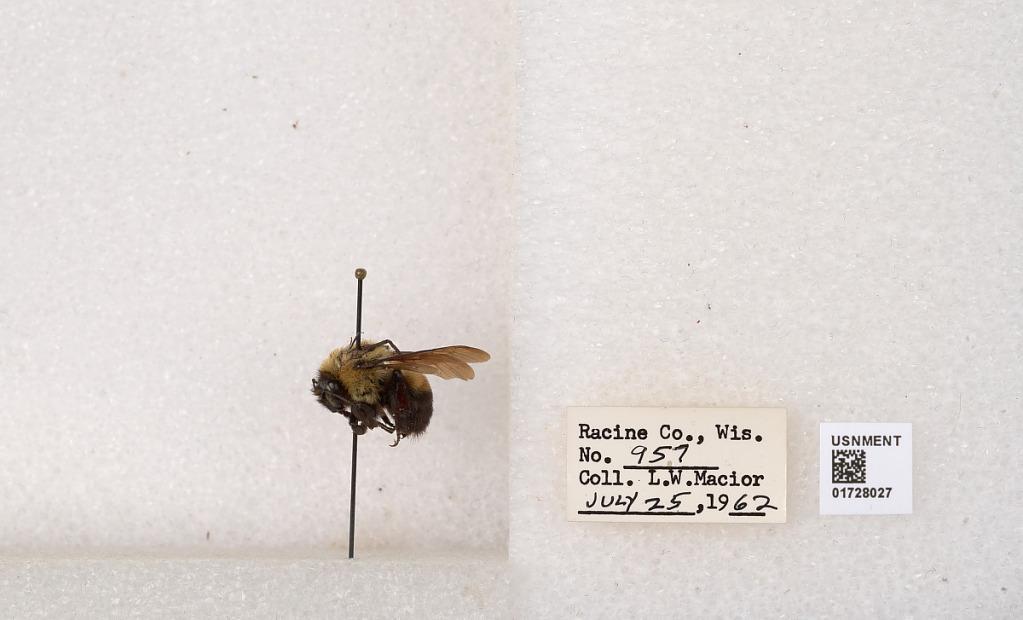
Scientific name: Bombus (Separatobombus) griseocollis (De Geer)
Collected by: L. Macior
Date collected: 1962-7-25
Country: United States
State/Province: Wisconsin
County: Racine
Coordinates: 42.7299, -87.8123